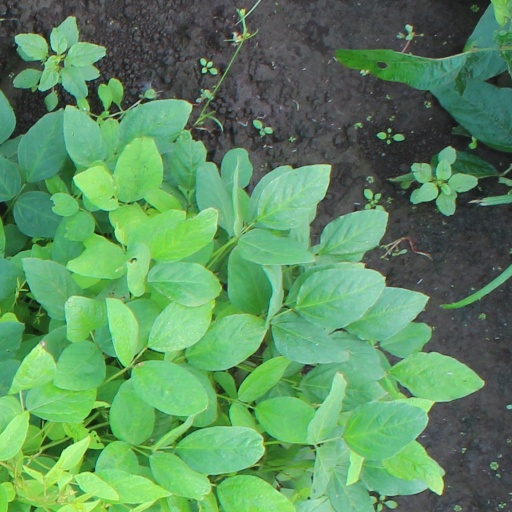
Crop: soybean